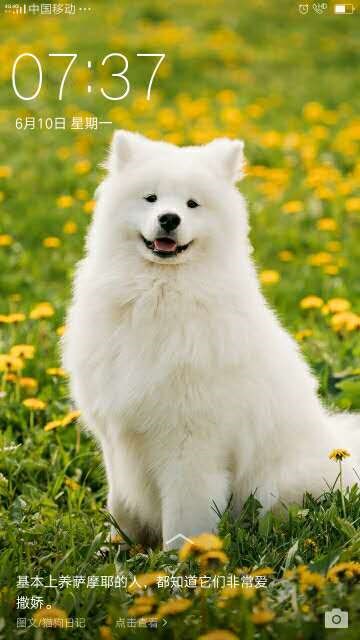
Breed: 2192-n000088-Samoyed